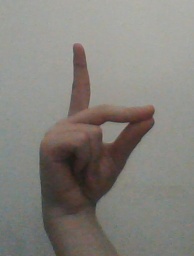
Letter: ta